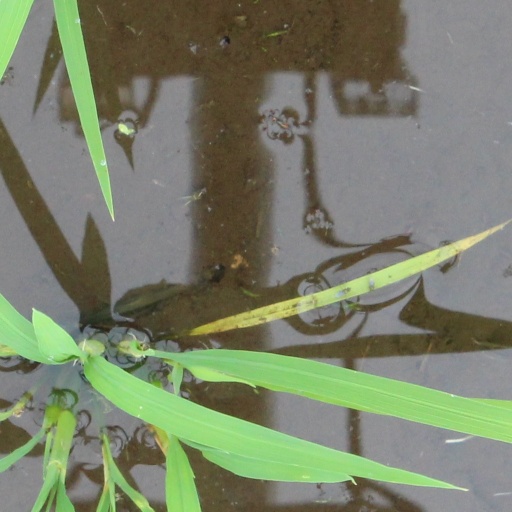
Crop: rice